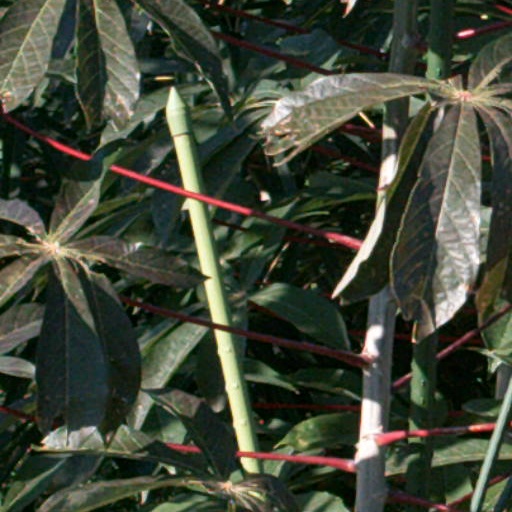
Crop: cassava